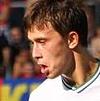
Age: 20